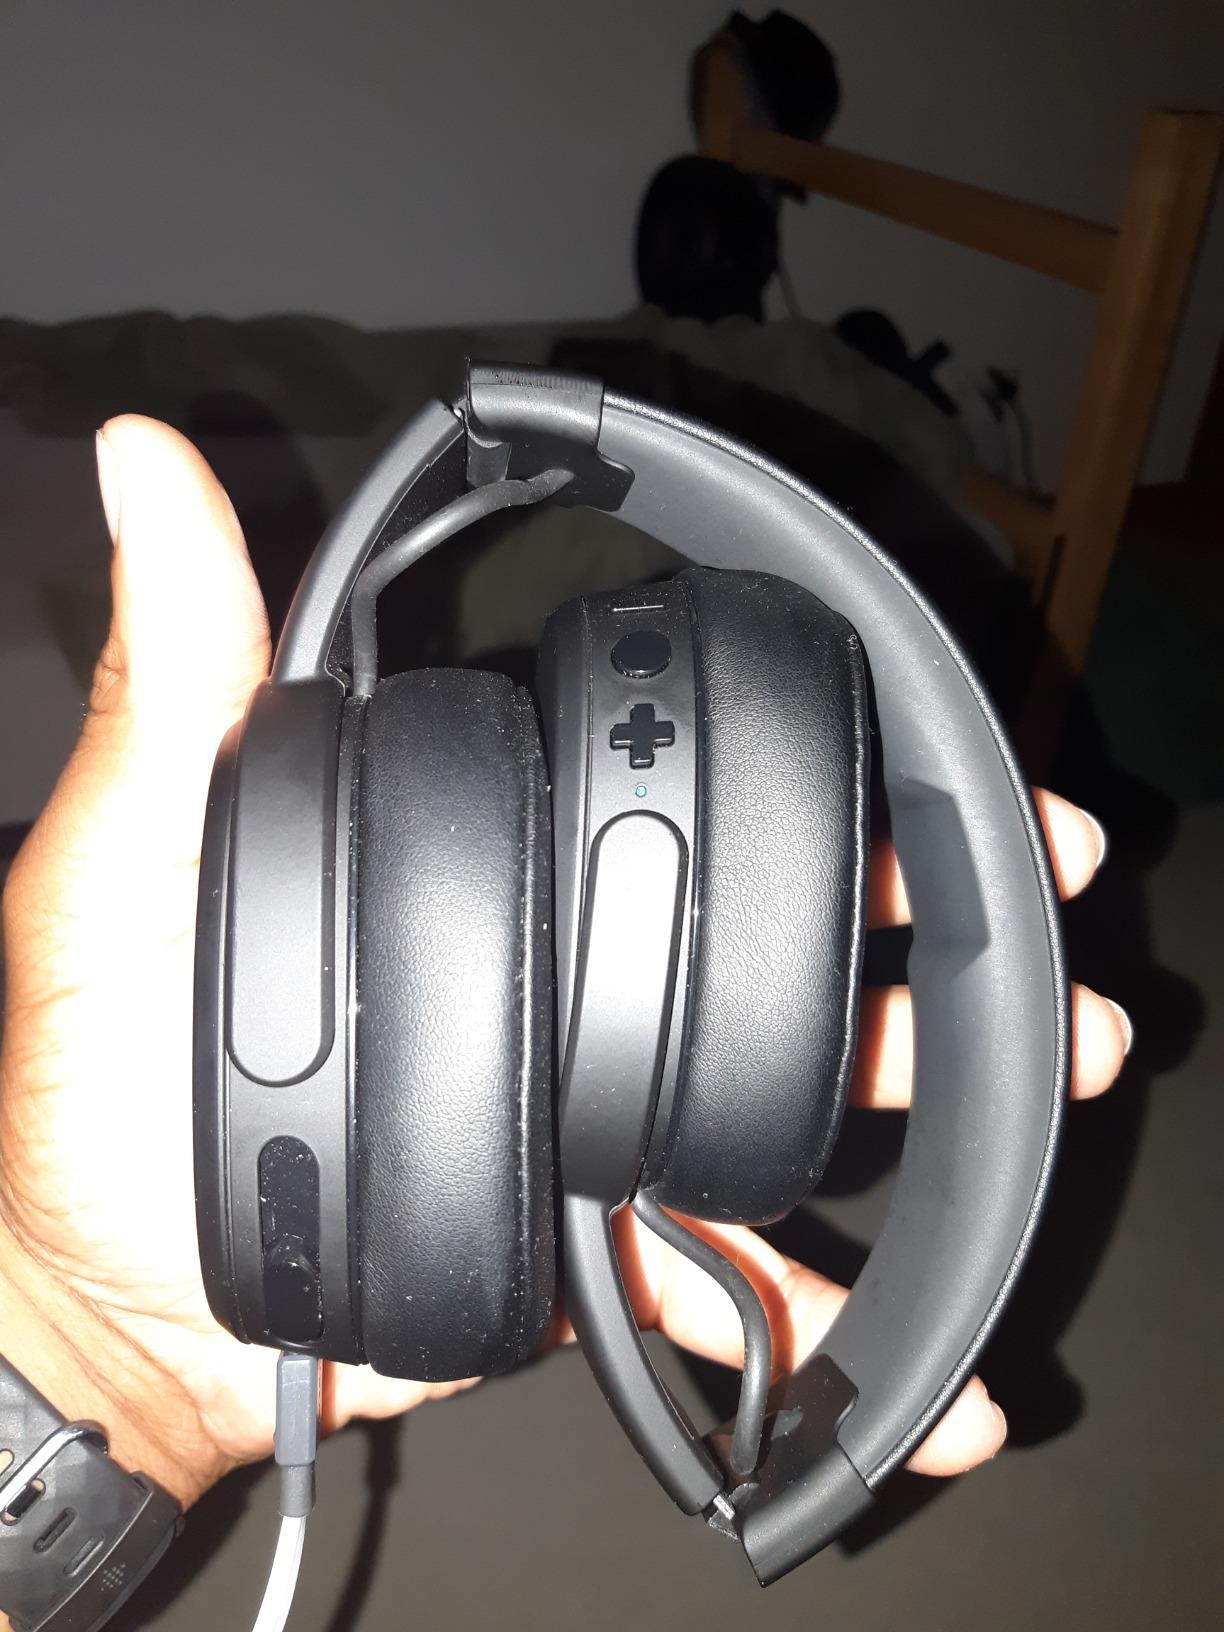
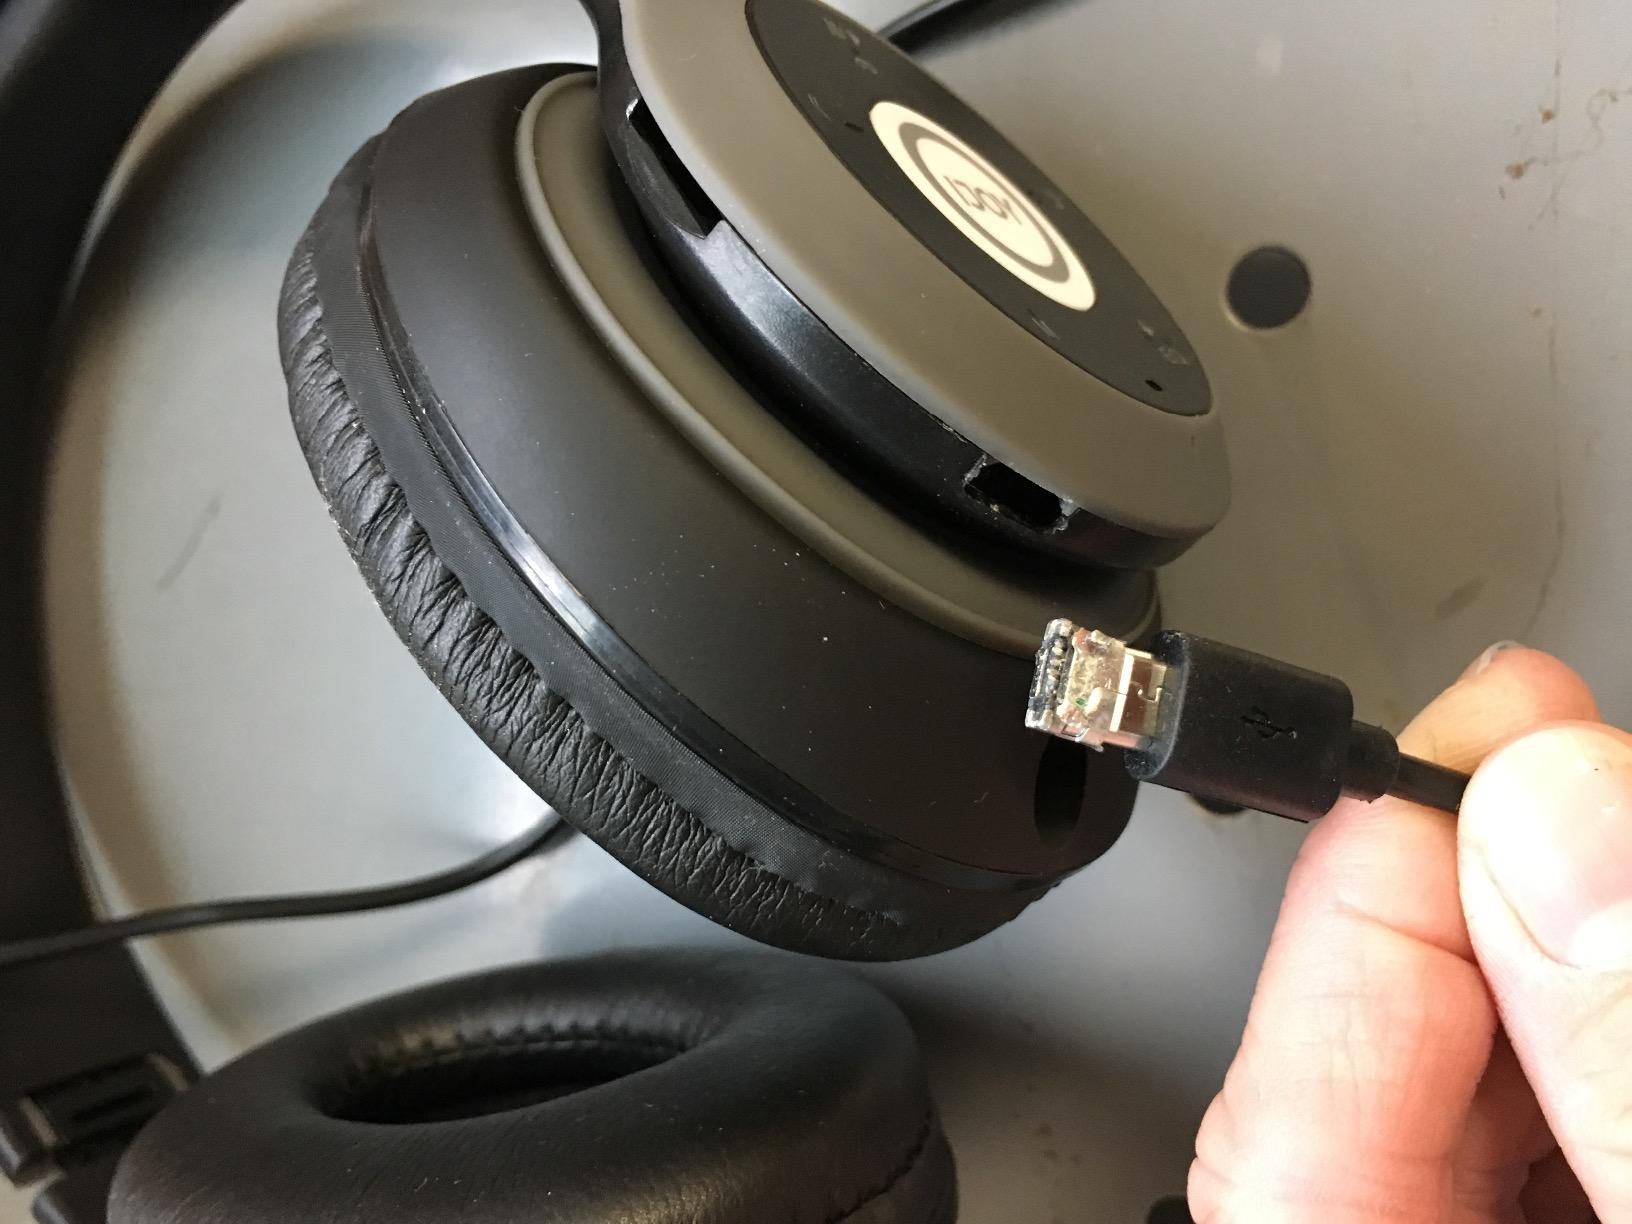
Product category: headphones
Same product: no